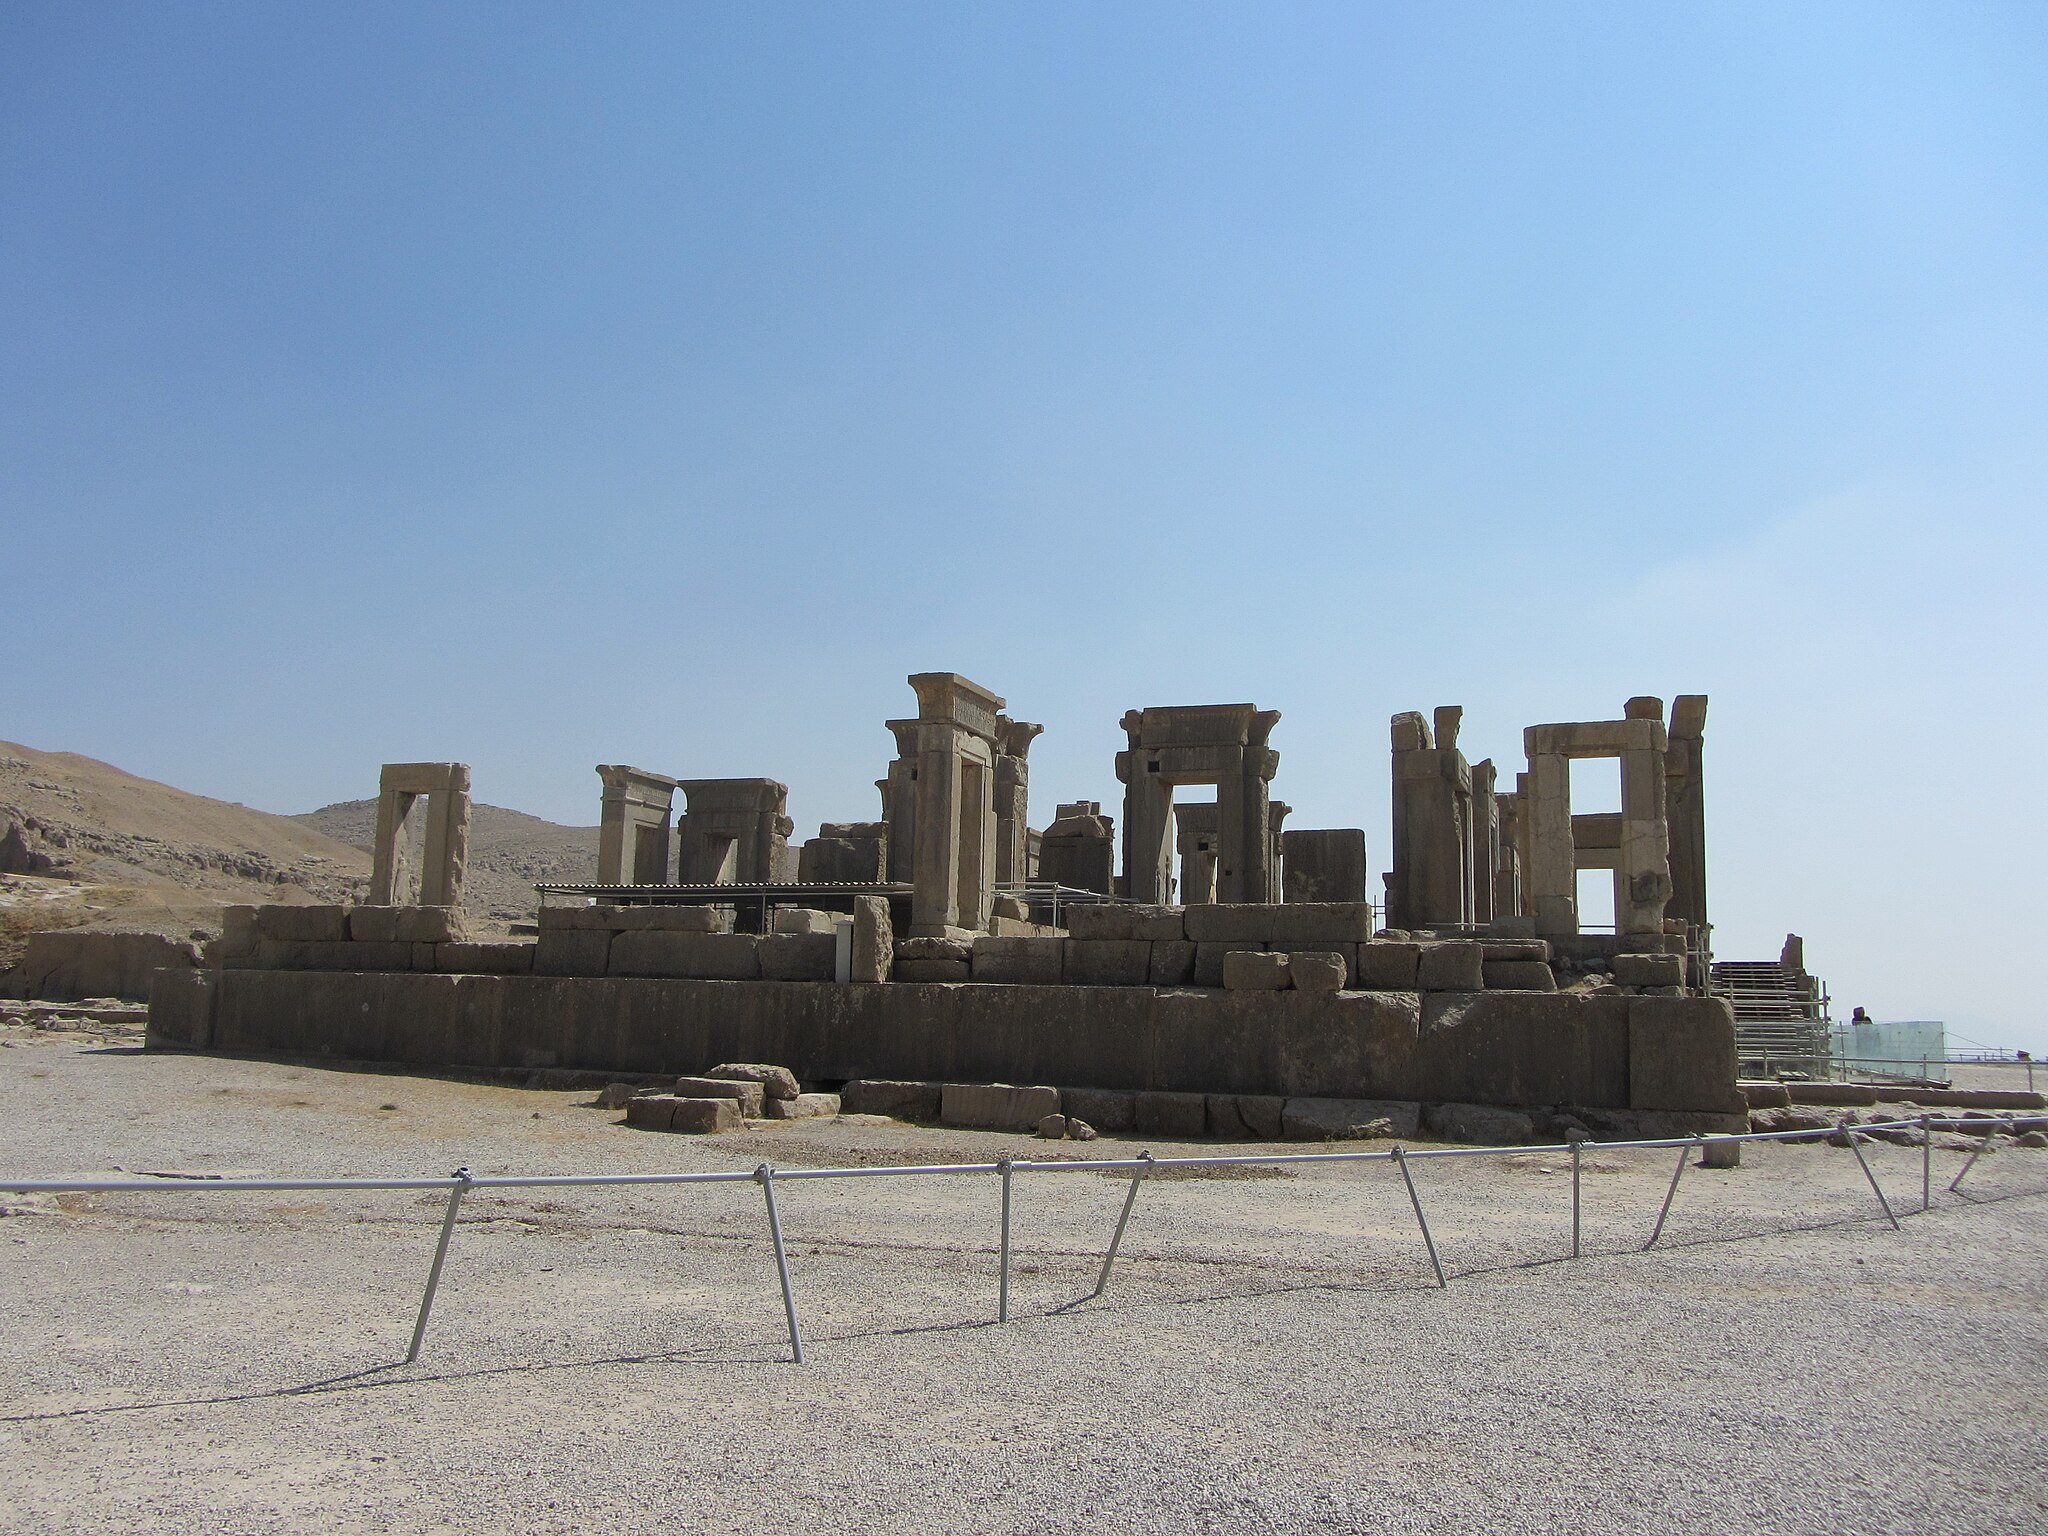
Title: Persepolis ruins 01
Date: 2011-01-01 03:36:08
Categories: Palace of Darius I in Persepolis, Images from Wiki Loves Monuments 2018, Self-published work, Cultural heritage monuments in Iran with known IDs, Uploaded via Campaign:wlm-ir, Images from Wiki Loves Monuments in Marvdasht, 2011 in Persepolis, Images from Wiki Loves Monuments 2018 in Iran, Iran photographs taken on 2011-01-01